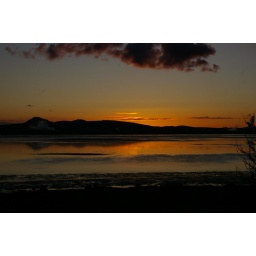
This view is taken from the bridge on the Bay View-Edison road near the campsite.